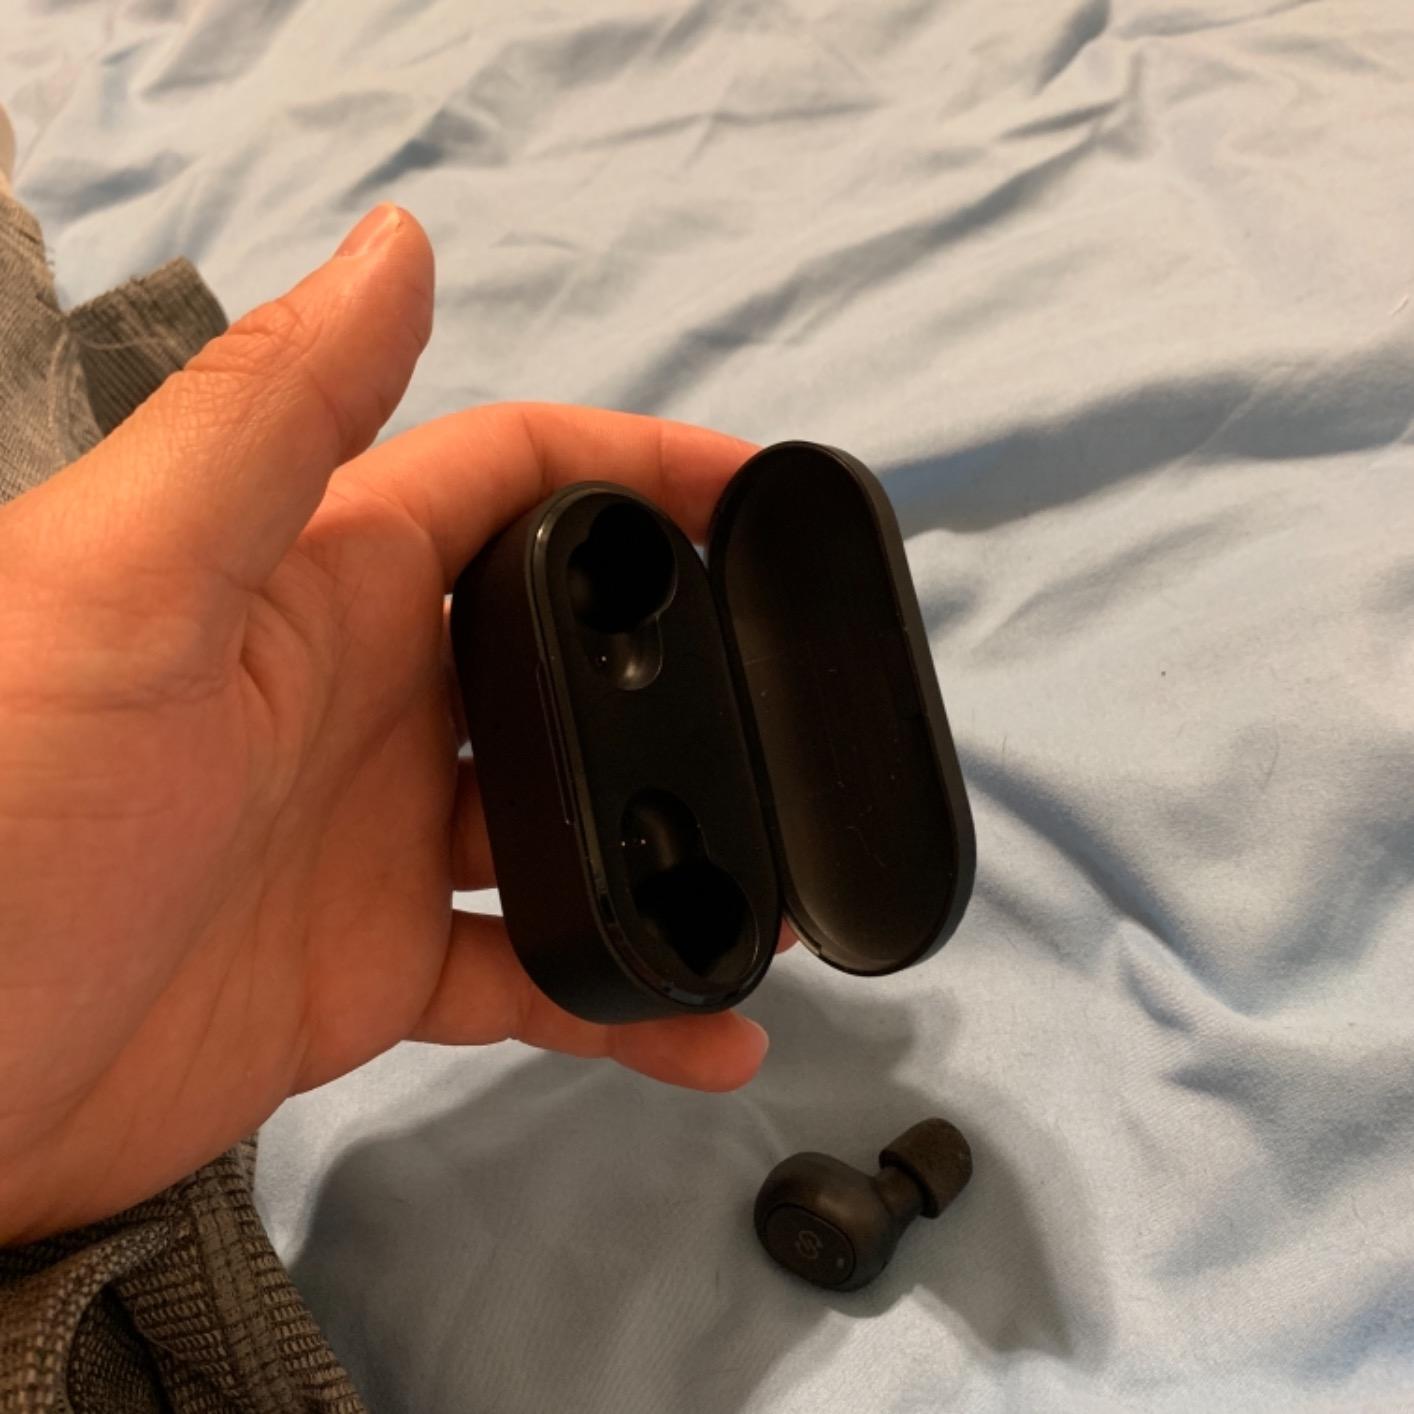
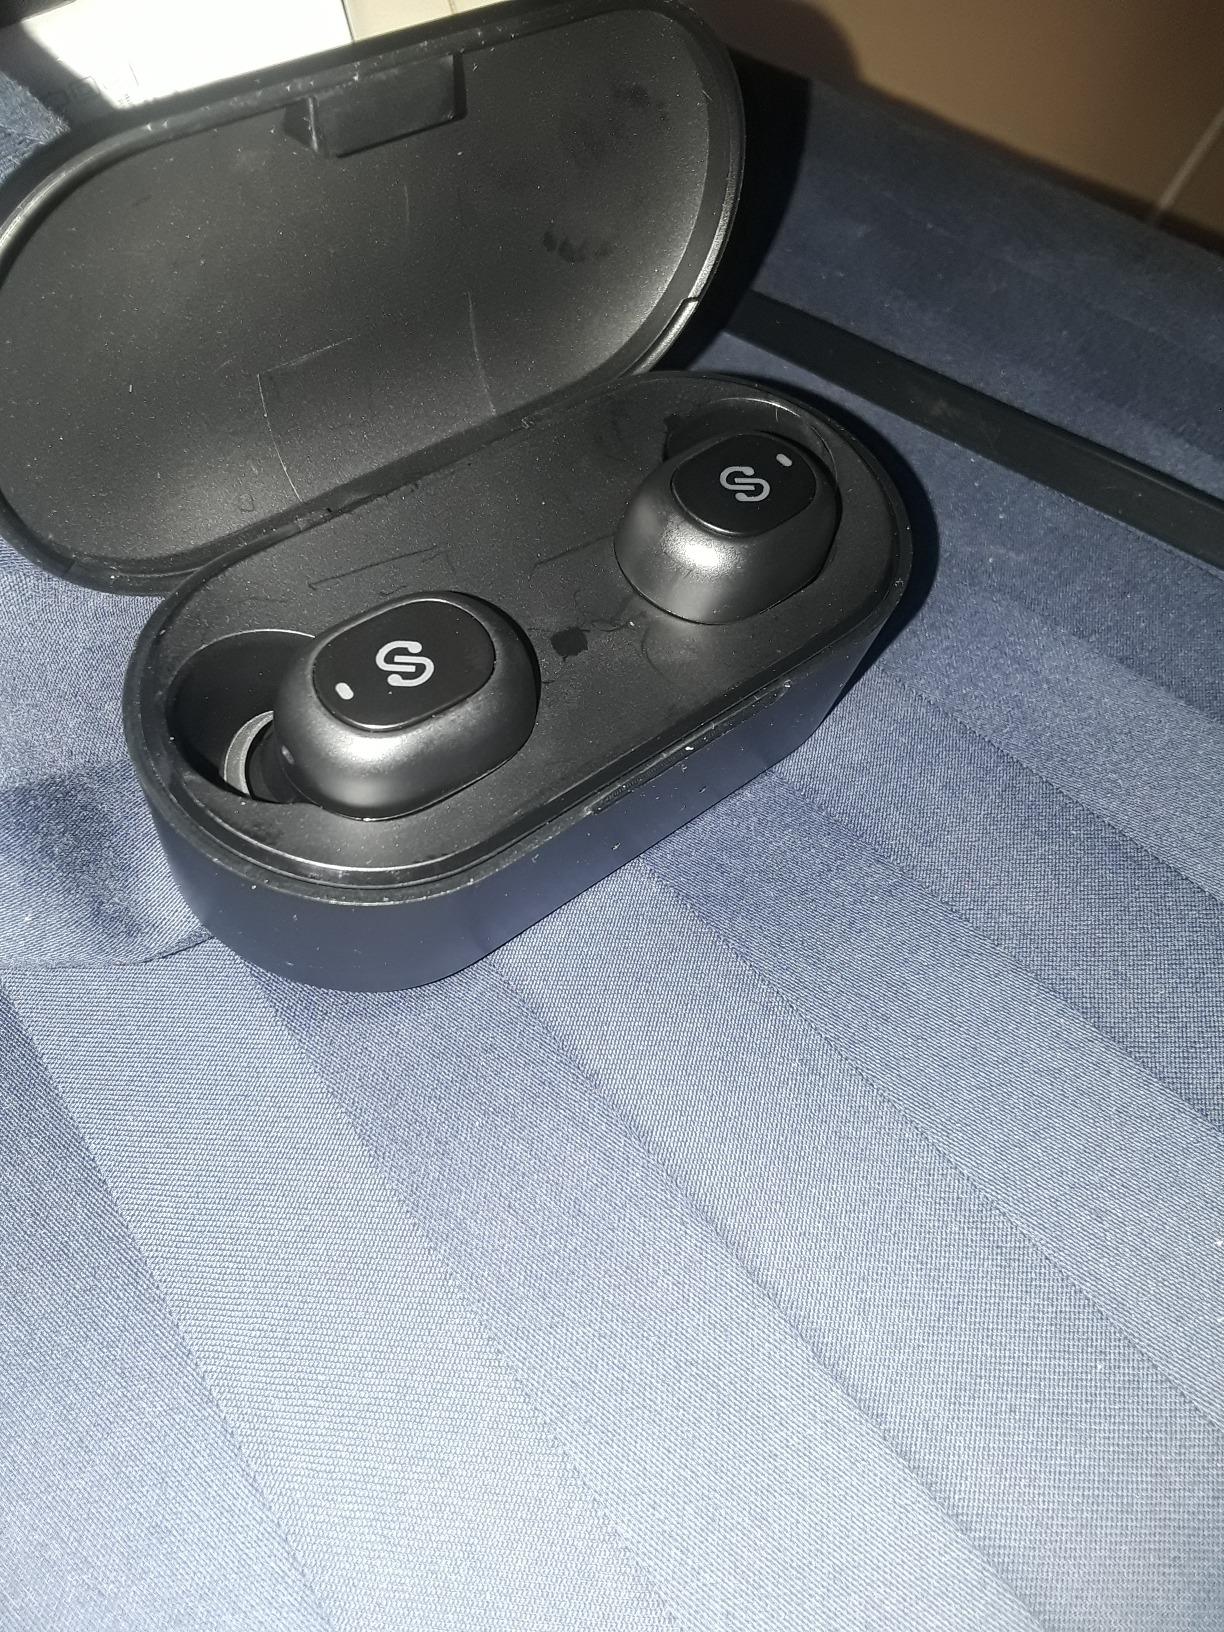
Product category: earbuds
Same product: yes